List of railway stations in Eritrea

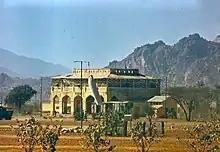
Agordat station, built in Arabesque style

Beyond Agordat, the rails were laid as far as Bishia, another , with plans to extend to Ellit and Teseney, linking with the railway network in Sudan. However this section was never completed.